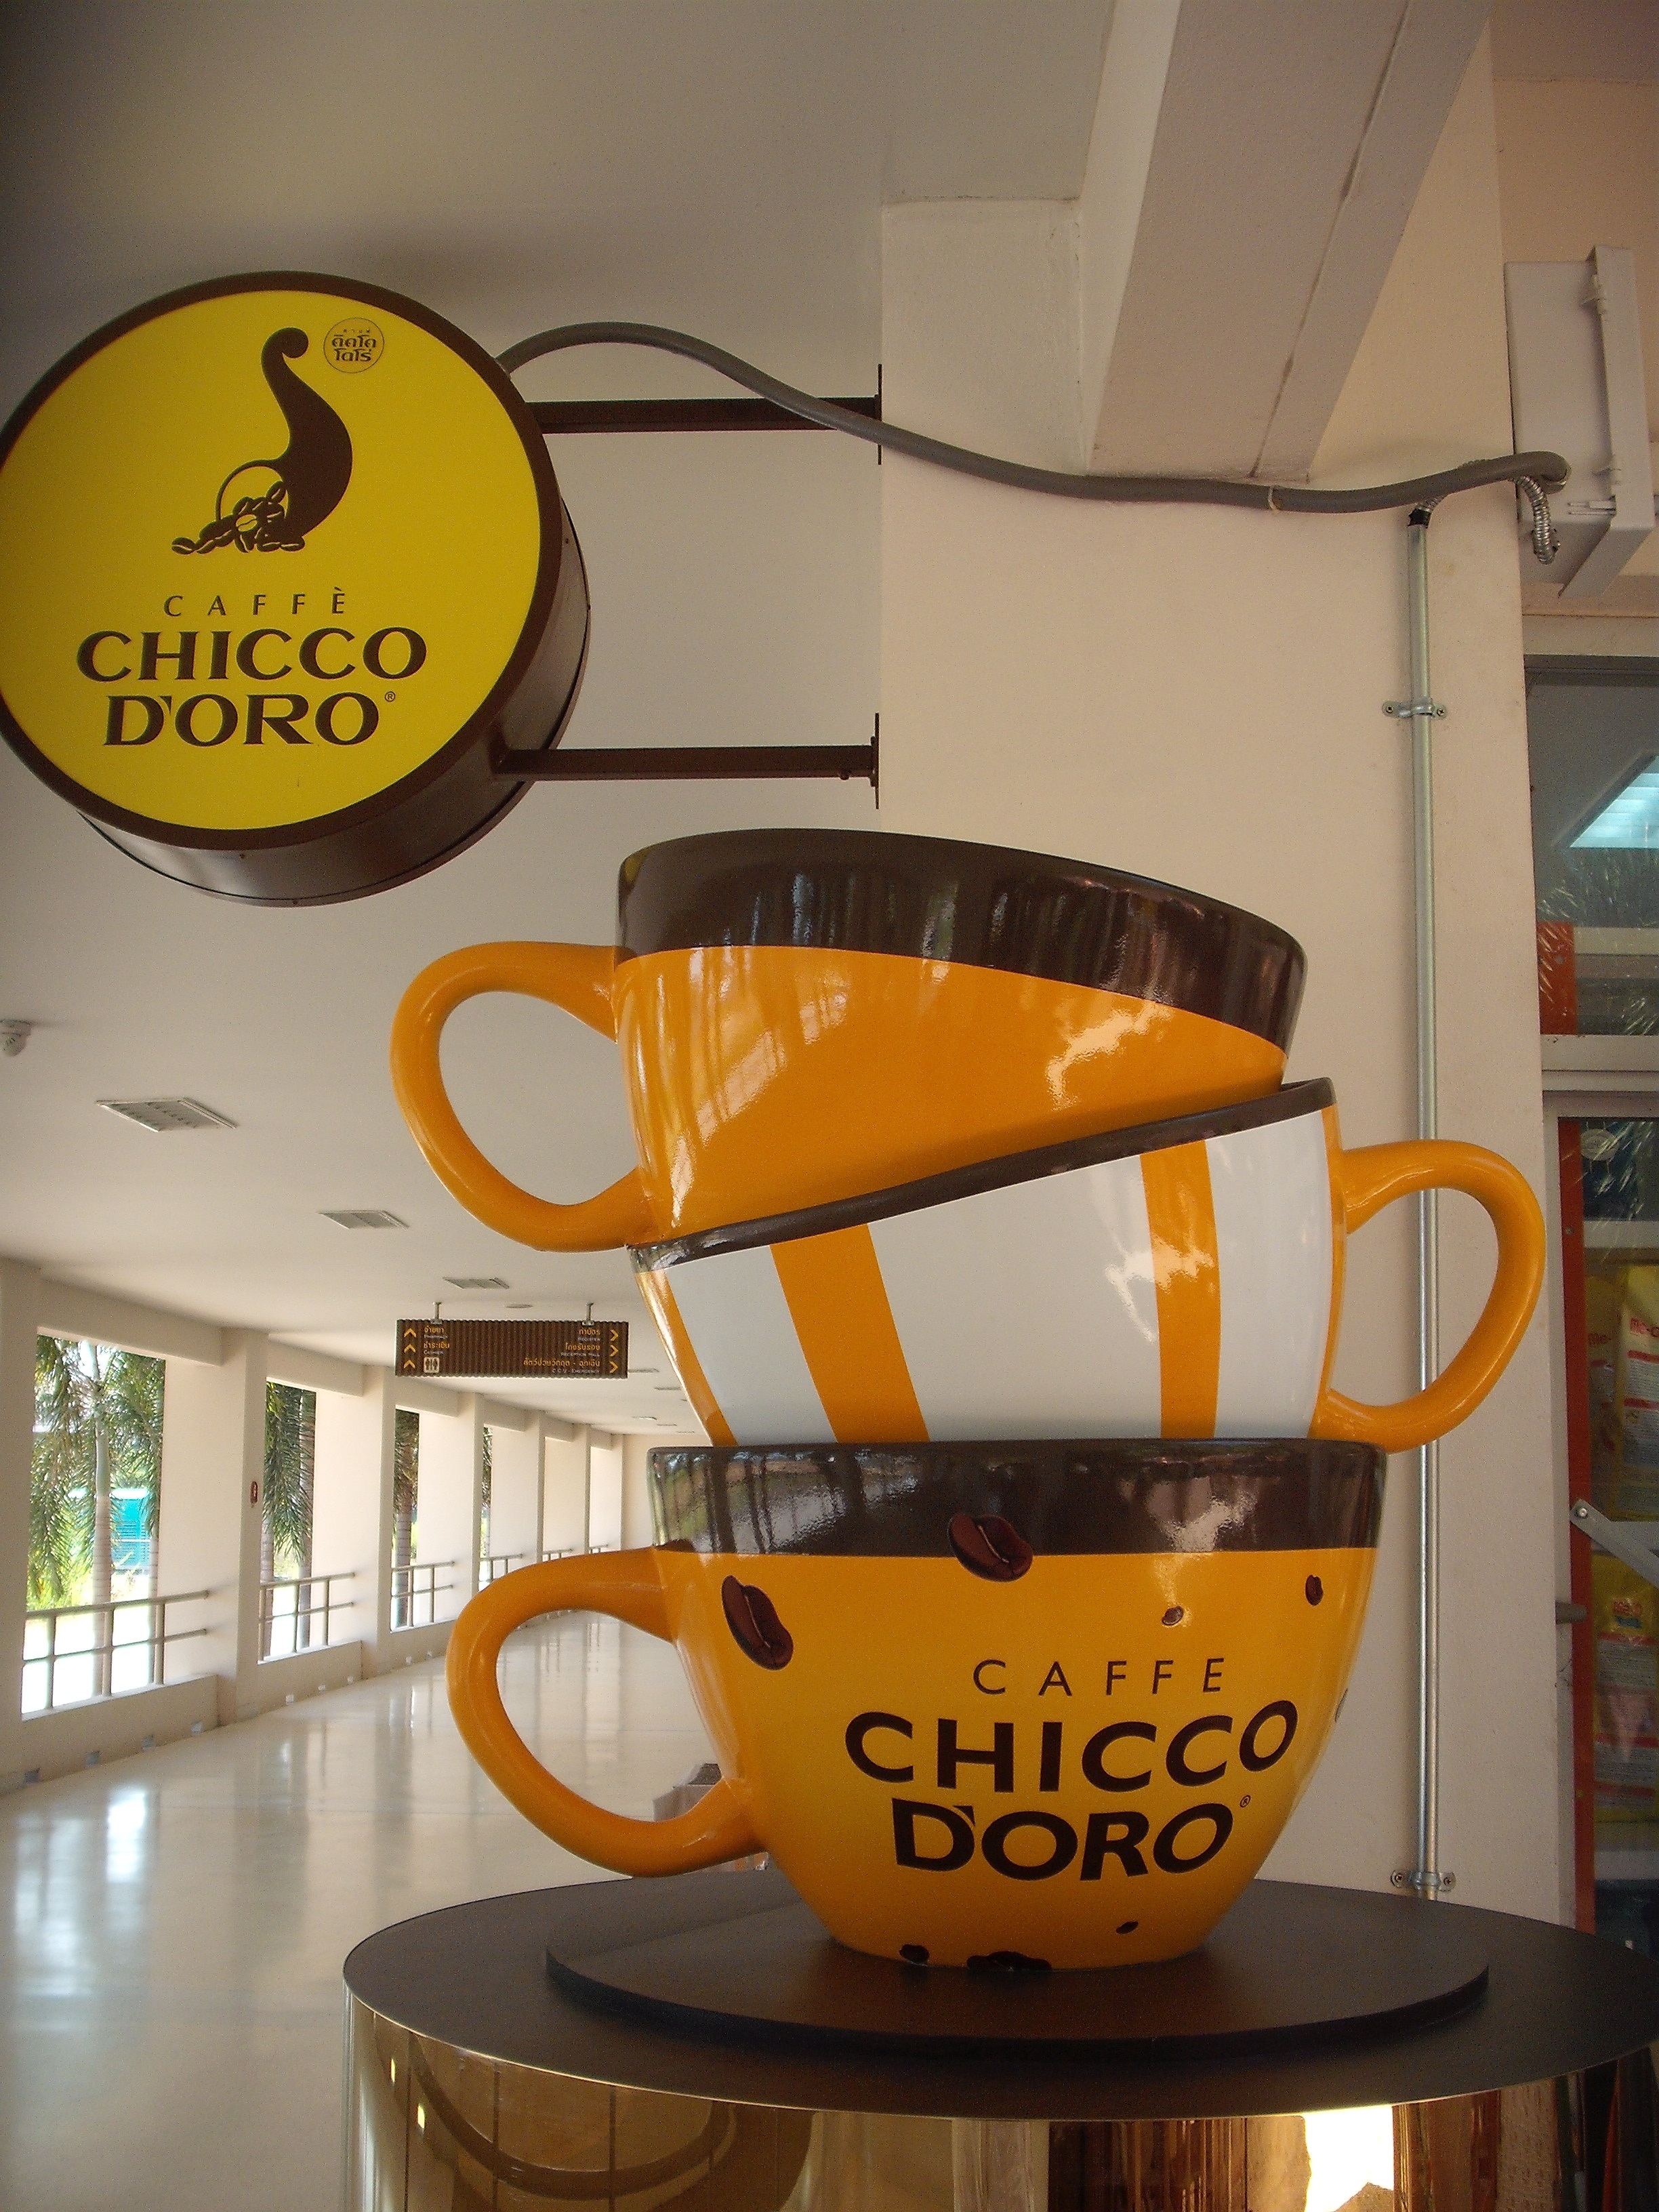
restaurant, yellow, lighting, tableware, interior design, design, t, porcelain, coffee mugs